Mississippi Highway 442

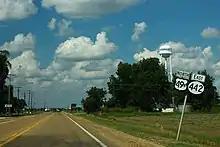
Along the US 49W / MS 442 concurrency in Doddsville

At the aforementioned intersection, MS 442 and US 49W form a concurrency that heads north through Doddsville for about before reaching a four-way intersection at 5th Avenue. The unsigned MS 832 heads west from this point while MS 442 heads east. The state highway heads past small houses with trees surrounding the area. As the road leaves the town limits, farms begin to line the road again. MS 442 turns to the southeast paralleling Pecan Bayou then curves to the east again to cross from Sunflower County into Leflore County. The road crosses Quiver River and then heads through the town of Schlater. Going through town on First Avenue, the road mostly passes houses and a few small businesses and a post office. MS 442 heads through the Ashland Brake, a narrow wooded area that was formerly part of a river, before going through farmland again. In a rural area, MS 442 ends at a T-intersection with US 49E.